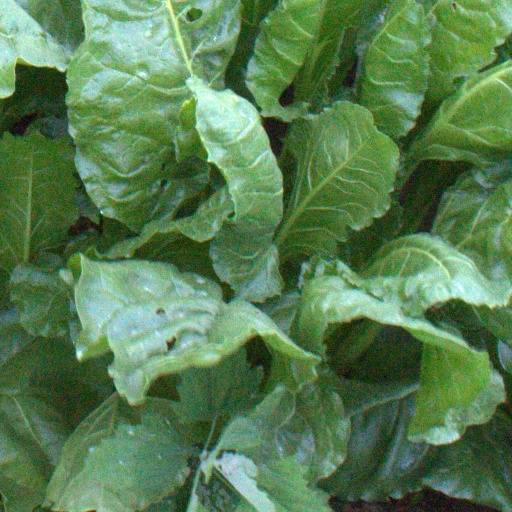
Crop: sugar beet